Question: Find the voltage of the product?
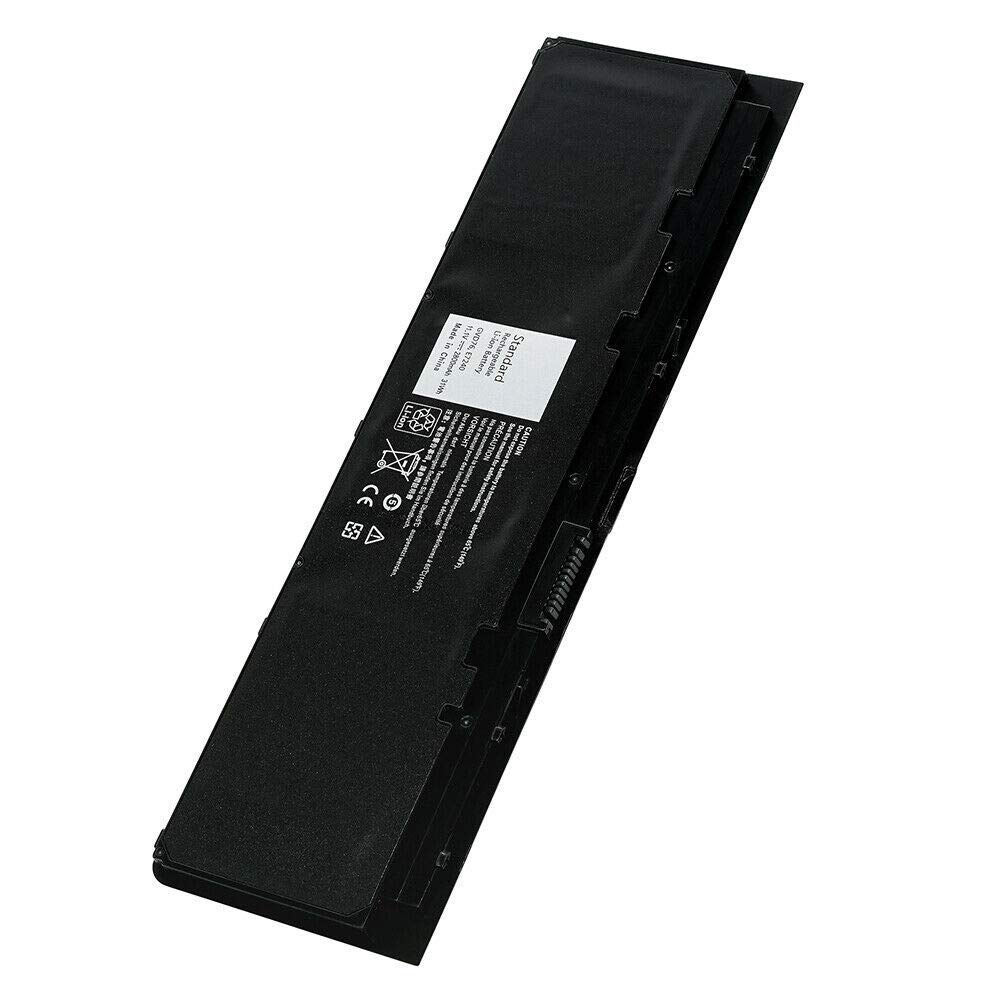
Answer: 11.1 volt